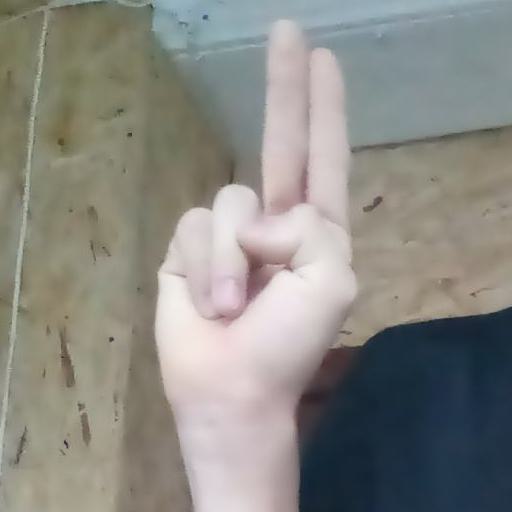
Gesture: two_up